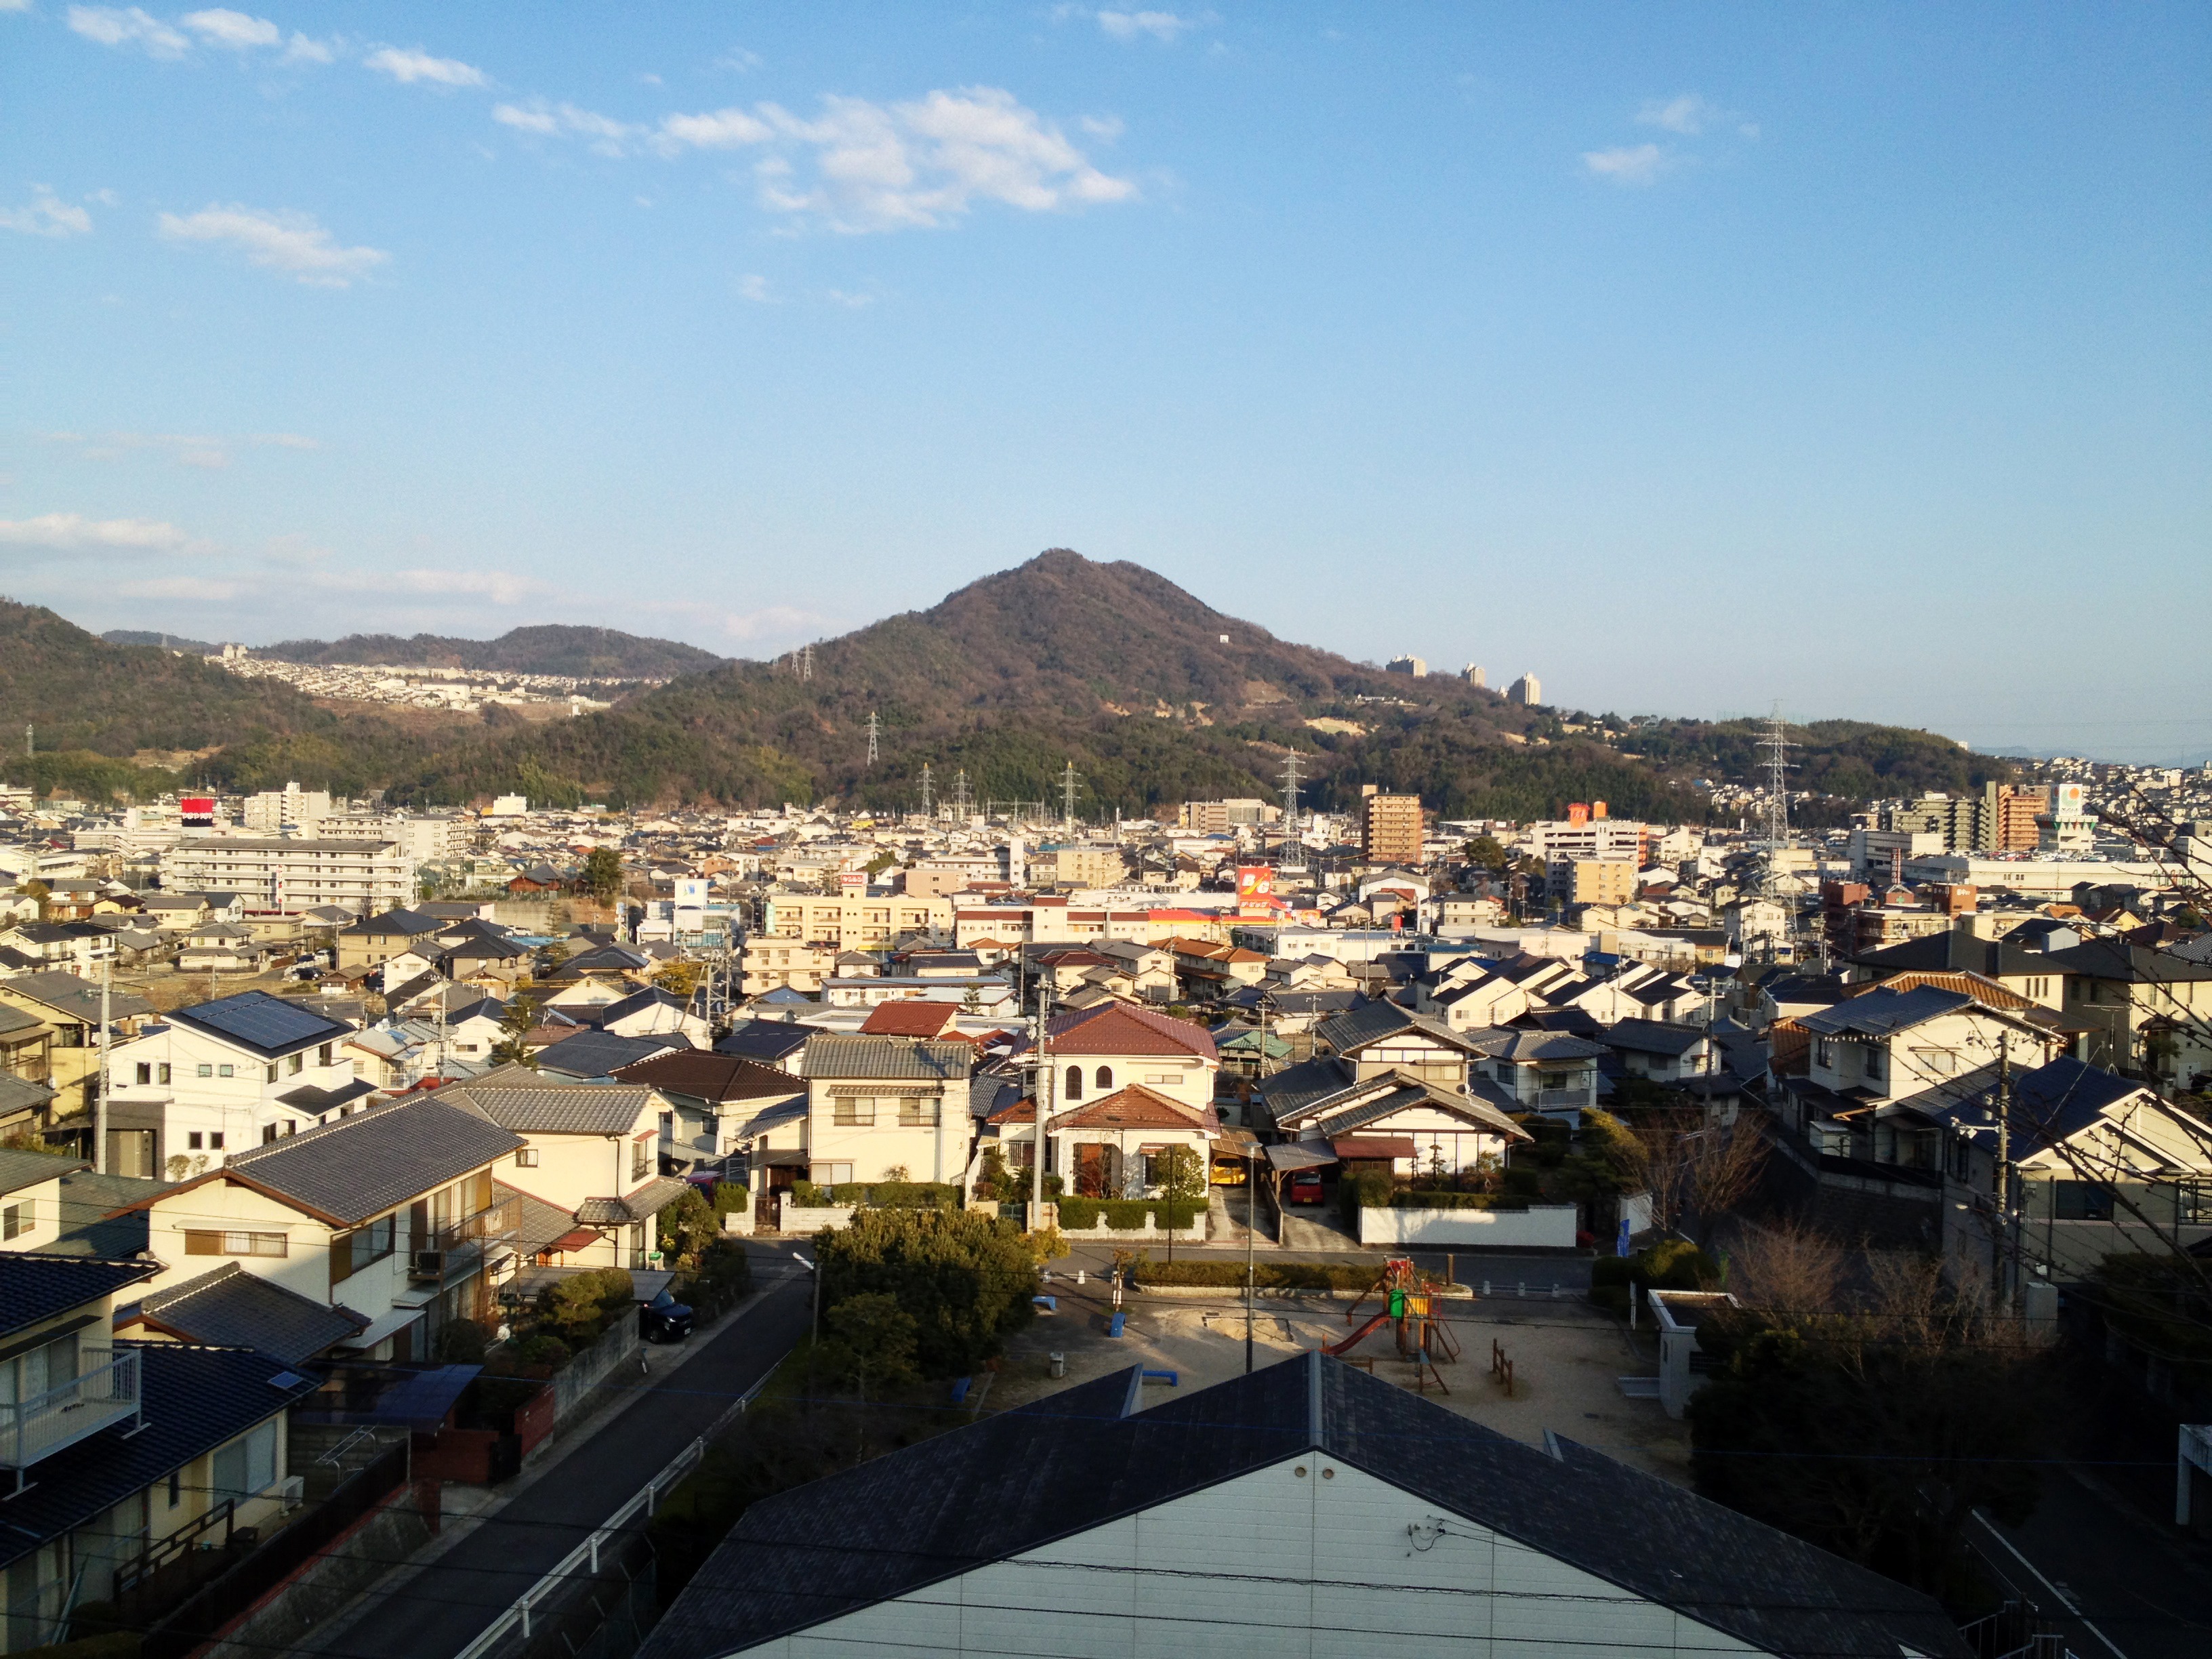
landscape, sea, coast, light, skyline, town, city, cityscape, panorama, vacation, village, tourism, aerial photography, residential area, human settlement, guangzhou islands